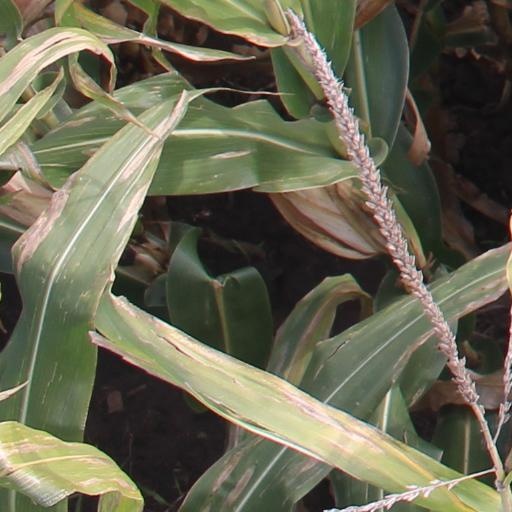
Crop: maize; corn